Chicago River

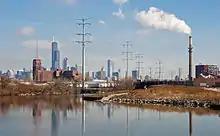
View from the U.S. Turning Basin towards the Chicago Loop

Before reversal, the South Branch generally arose with joining forks in the marshy area called Mud Lake to flow to where it met the North Branch at Wolf Point forming the main branch. Since reversal, the source of the South Branch of the Chicago River is the confluence of the North Branch and main stem at Wolf Point. From here the river flows south passing the Lake Street, Randolph Street, Washington Street, Madison Street, Monroe Street, Adams Street, Jackson Boulevard, Van Buren Street, Ida B. Wells Drive, and Harrison Street bridges before leaving the downtown Loop community area. Notable buildings that line this stretch of the river include the Boeing Company World Headquarters, the Civic Opera House, the Chicago Mercantile Exchange, Union Station and Willis Tower.